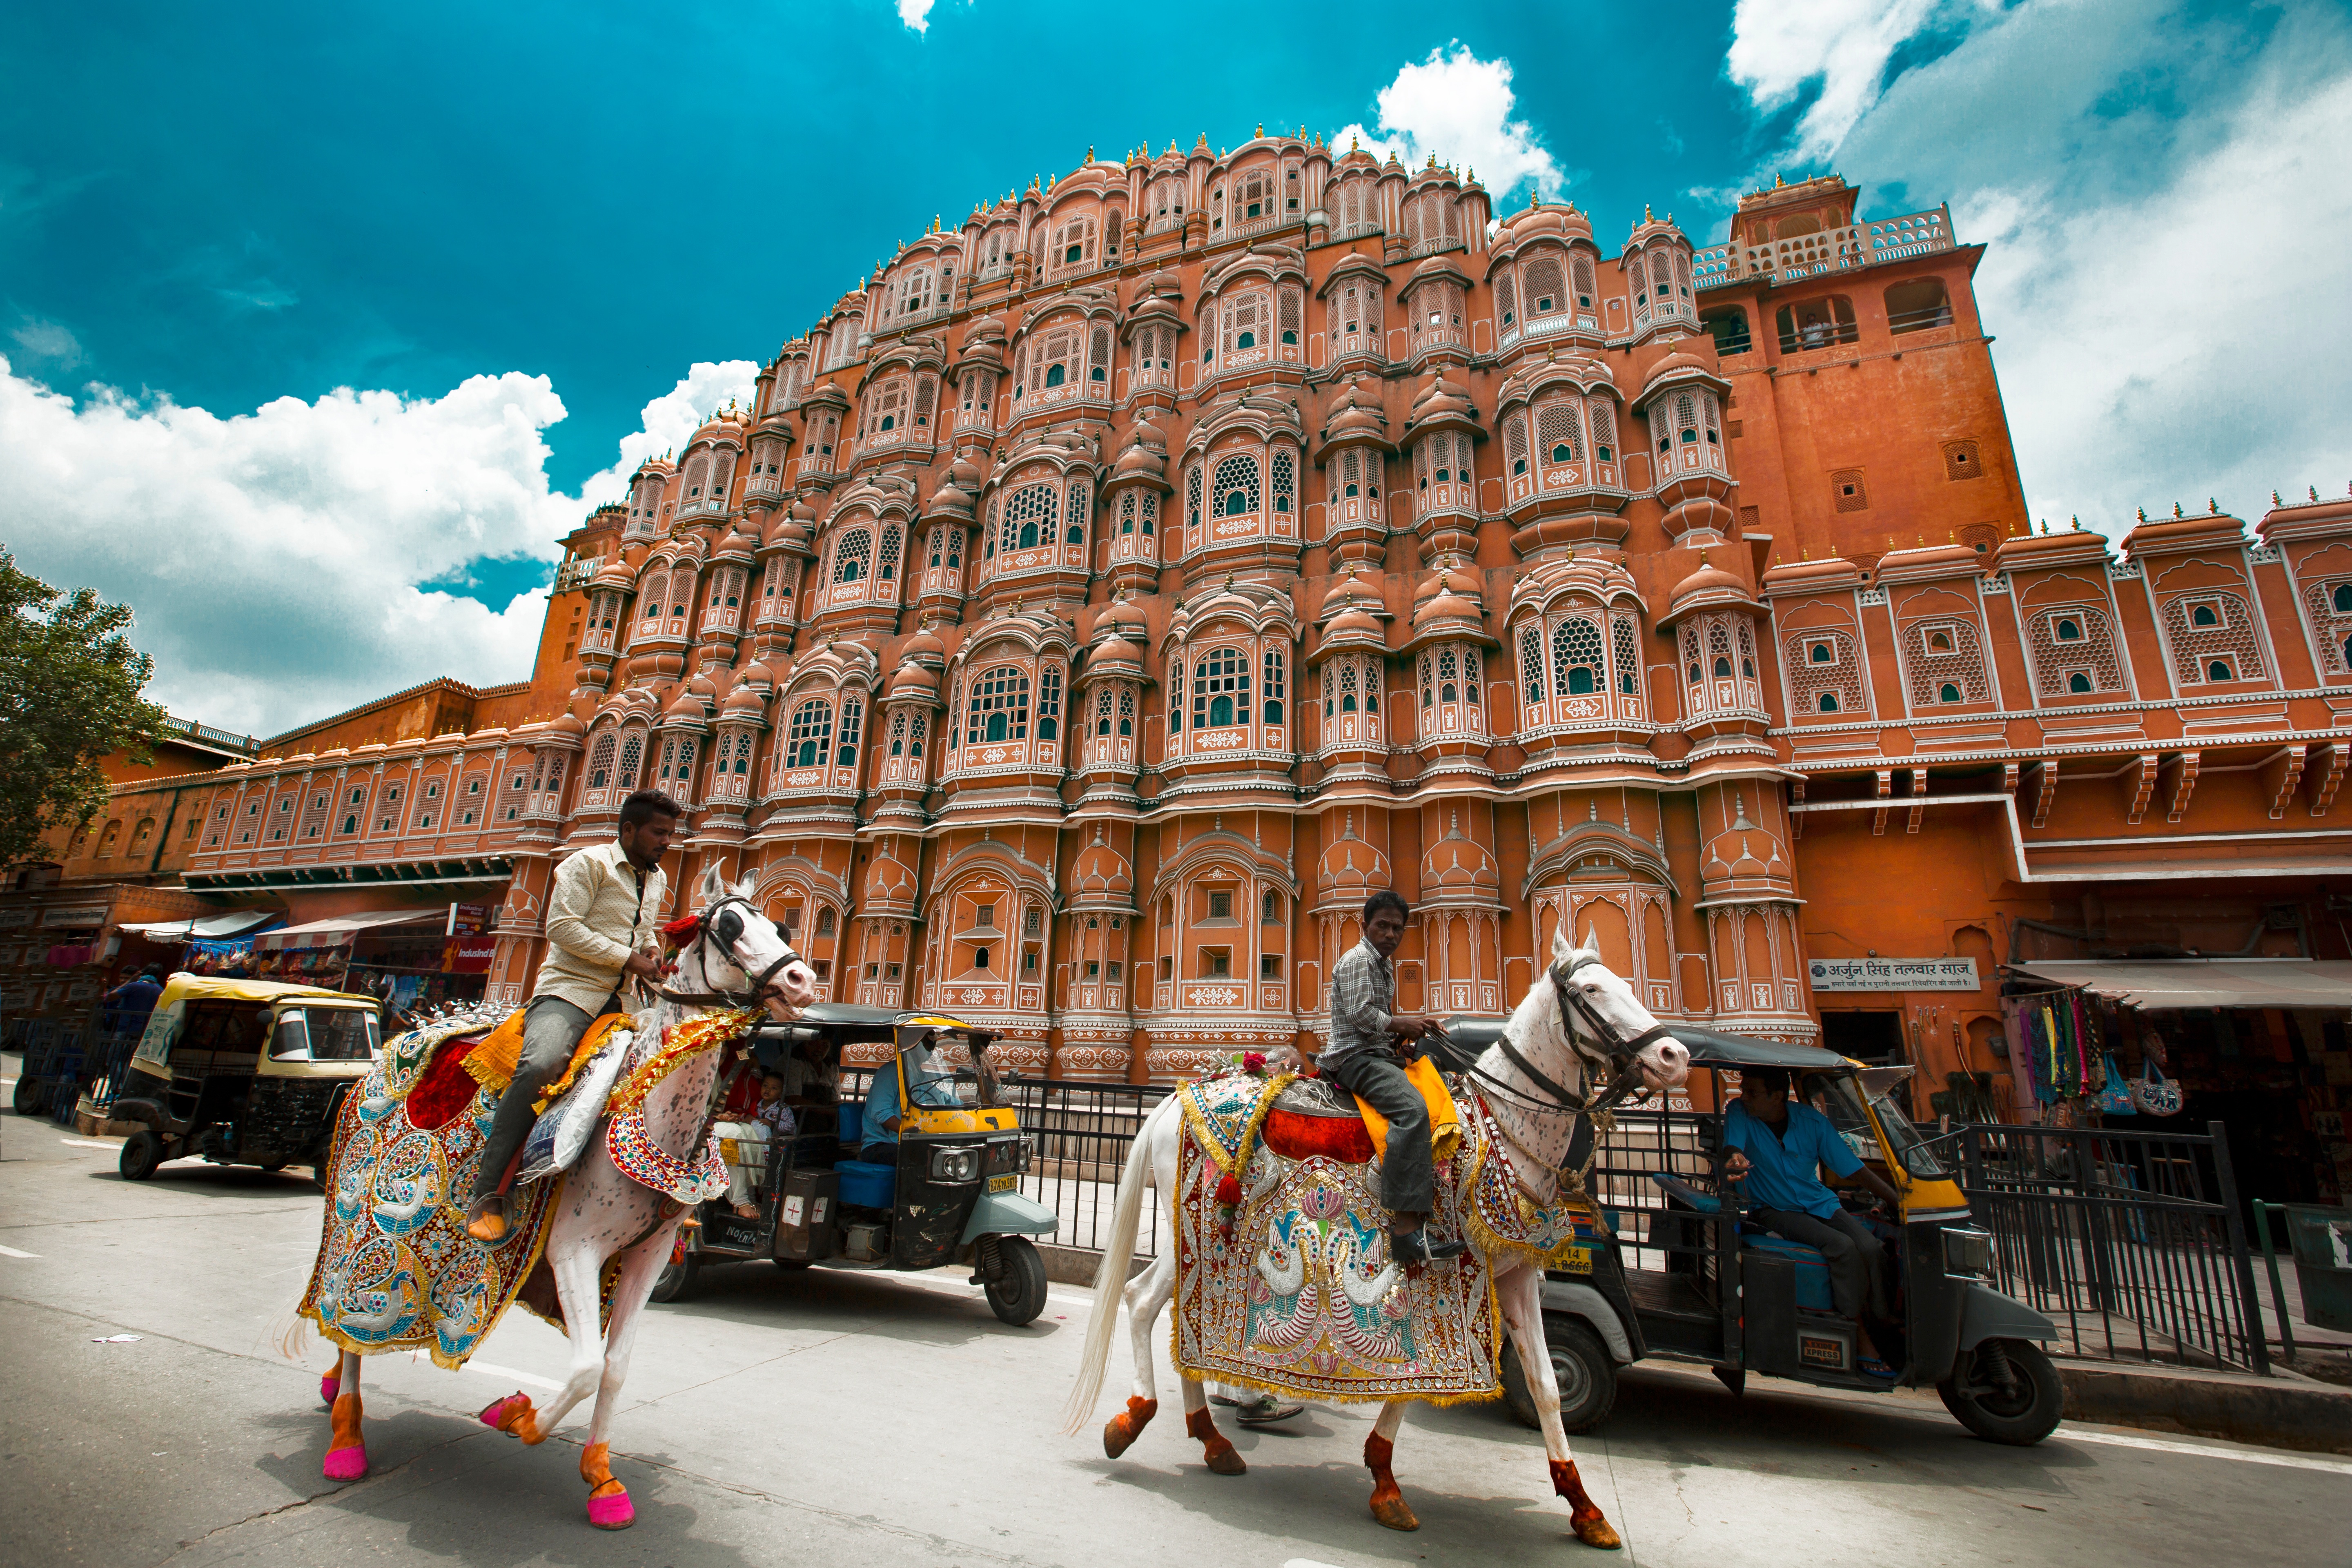
landmark, town, hindu temple, tourism, amusement park, vacation, temple, ancient history, travel, vehicle, palace